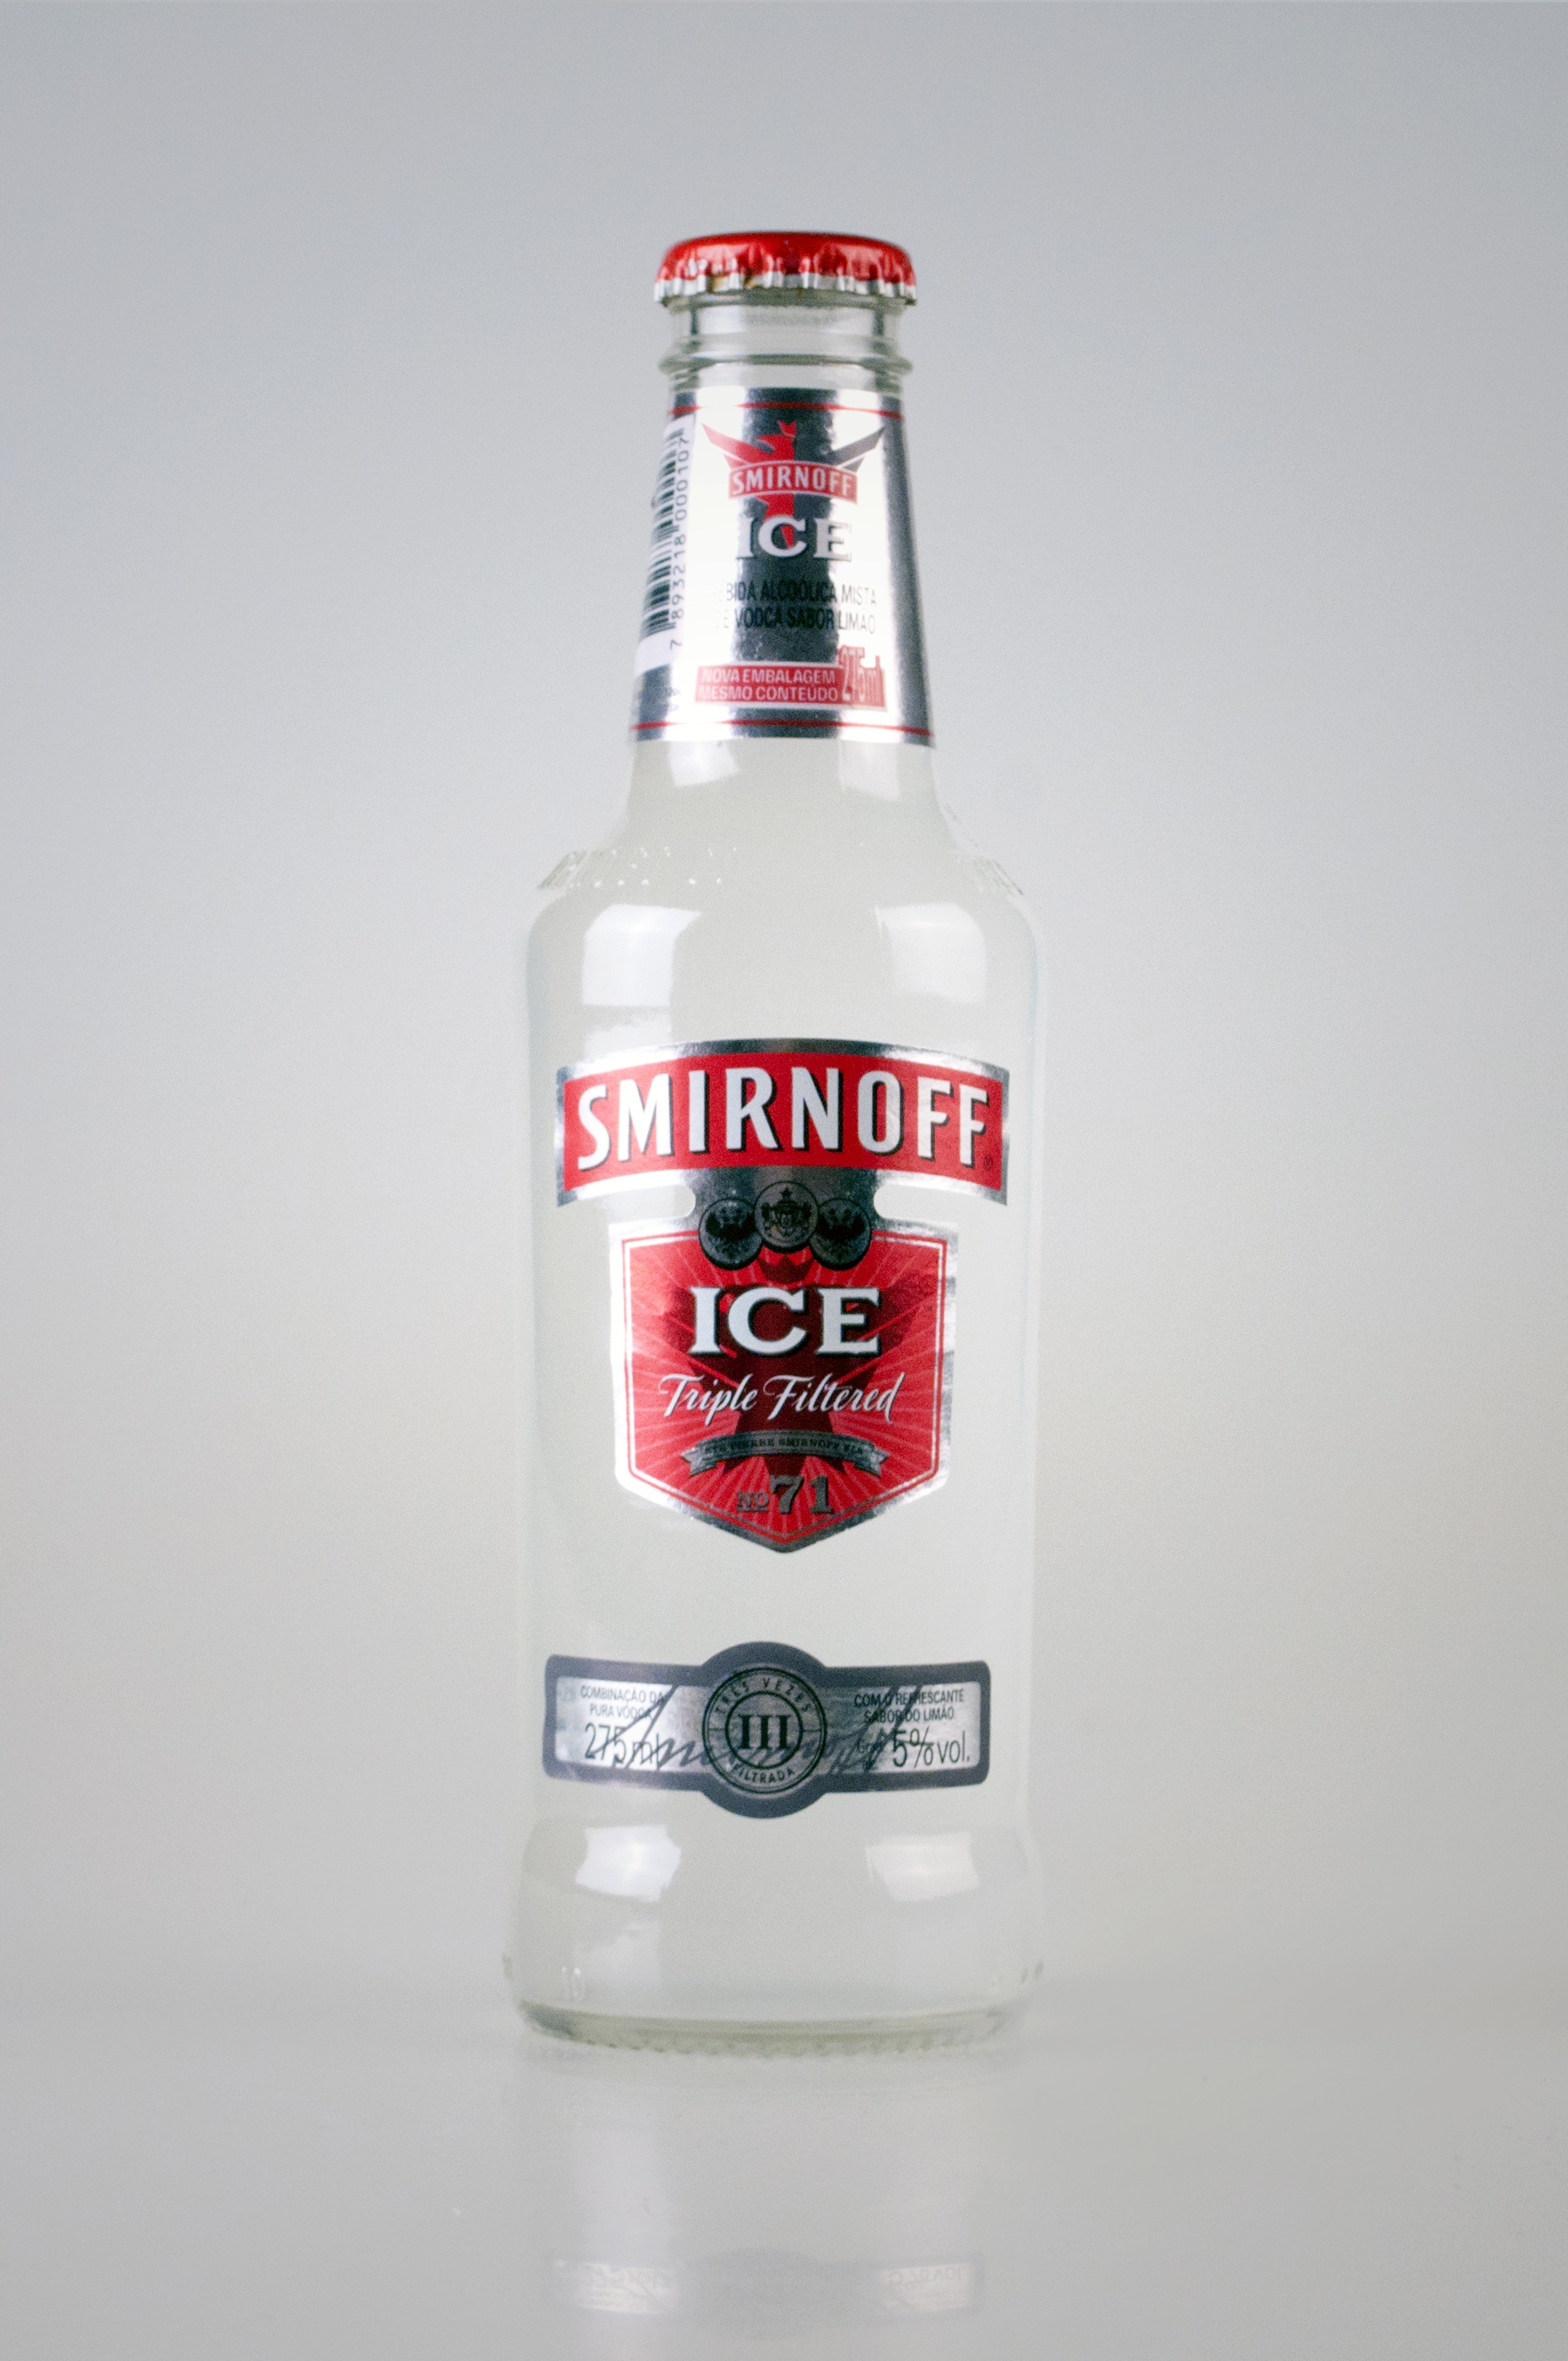
ice, drink, bottle, glass bottle, liqueur, packing, vodka, alcoholic beverage, distilled beverage